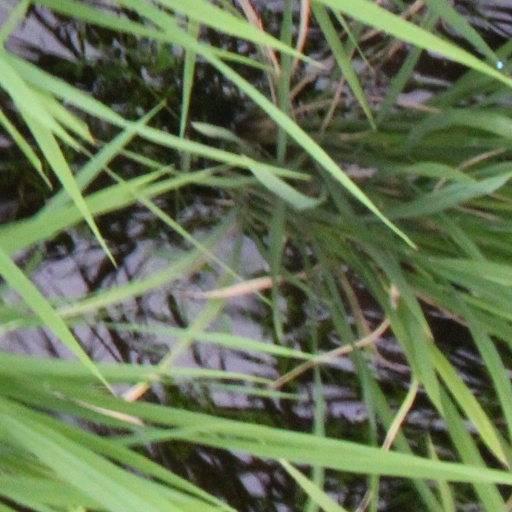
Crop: rice